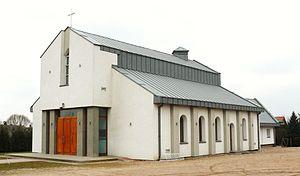
Biskupice est un village polonais de la gmina de Pobiedziska dans la powiat de Poznań de la voïvodie de Grande-Pologne dans le centre-ouest de la Pologne.